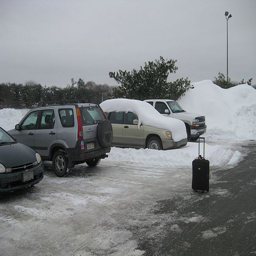
A rolling suitcase sits in a icy parking lot.
Several cars in an icy parking lot with snow
FOUR VEHICLES IN SNOW COVERED PARKING LOT, WITH ONLY ONE VEHICLE COVERED IN SNOW, AND A SUITCASE
Four cars located in a snowy parking lot and a black suitcase
Cars in a parking lot, some covered in snow.